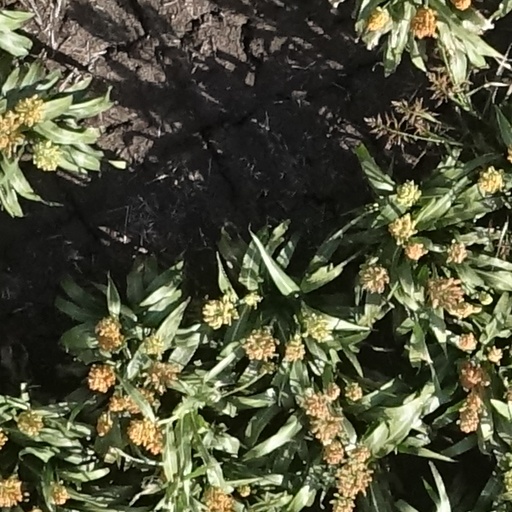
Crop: sorghum